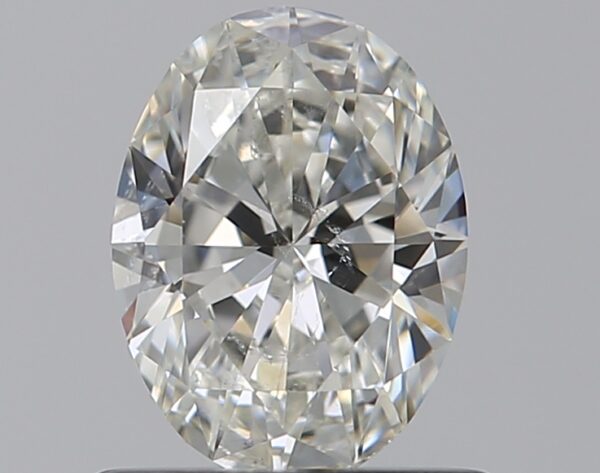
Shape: oval
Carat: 0.7
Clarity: SI2
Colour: H
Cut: EX
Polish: EX
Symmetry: VG
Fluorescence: N
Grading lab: GIA
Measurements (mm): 6.84 x 5.07 x 3.07